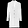
Label: Coat